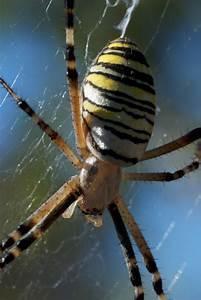
spider